Gothic art in Milan

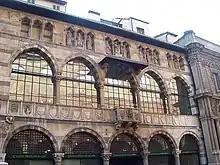
Loggia degli Osii.

The Visconti chapel was, however, left aside by Barnabò Visconti, who moved the family chapel to the now-demolished church of San Giovanni in Conca: the exterior architecture and interior layout were taken from the architecture of the abbeys of the time, as evidenced by the facade moved before demolition with a rose window and monoforas on the model of the Viboldone abbey. Among the remains of pictorial decoration taken before the demolition of the church are the "Announcing Angel" and the "Virgin Annunciate" by an anonymous early 14th-century painter with Venetian influences. By contrast, of more markedly Tuscan influence are the "Stories of St. John the Evangelist", kept in the collections of the Sforza Castle, in which use is made of bright colors with hints of perspective construction; attributed to an anonymous master of the circle of Giusto dei Menabuoi.